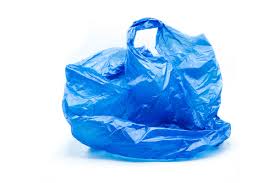
Waste category: plastic